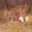
Label: horse